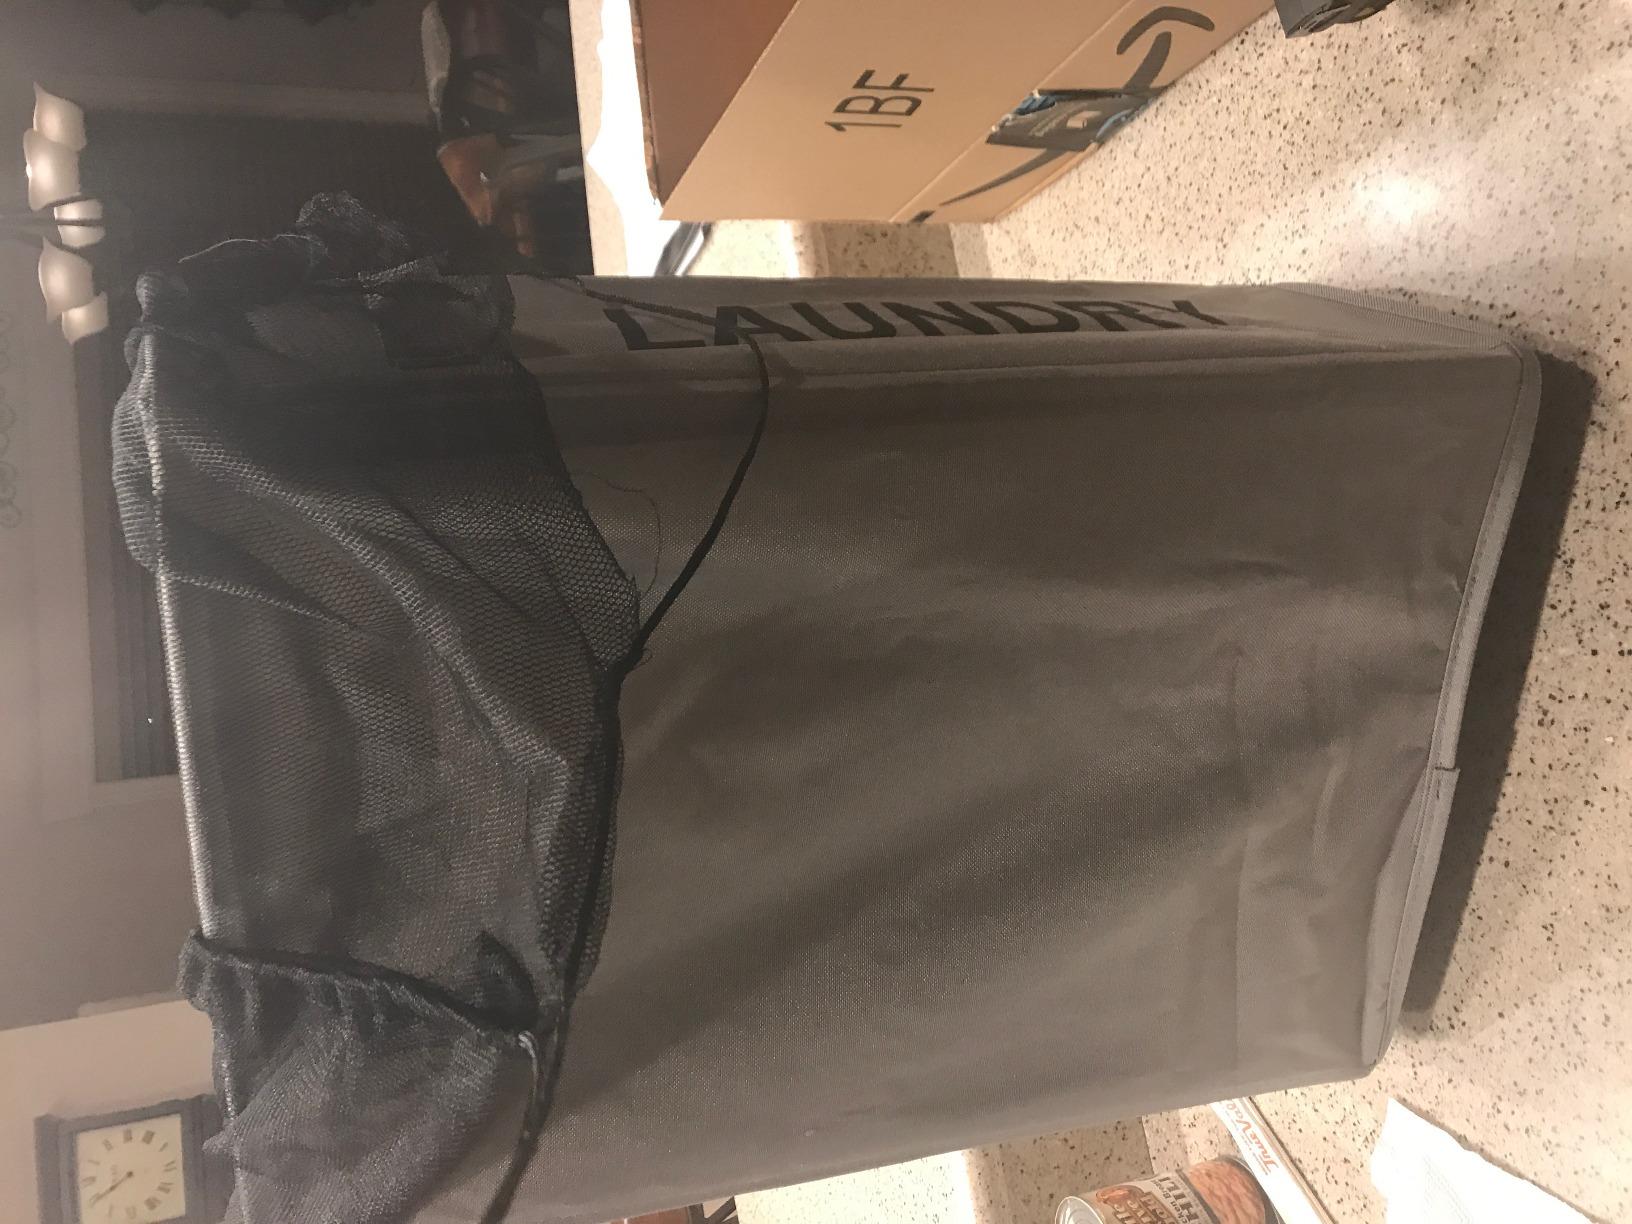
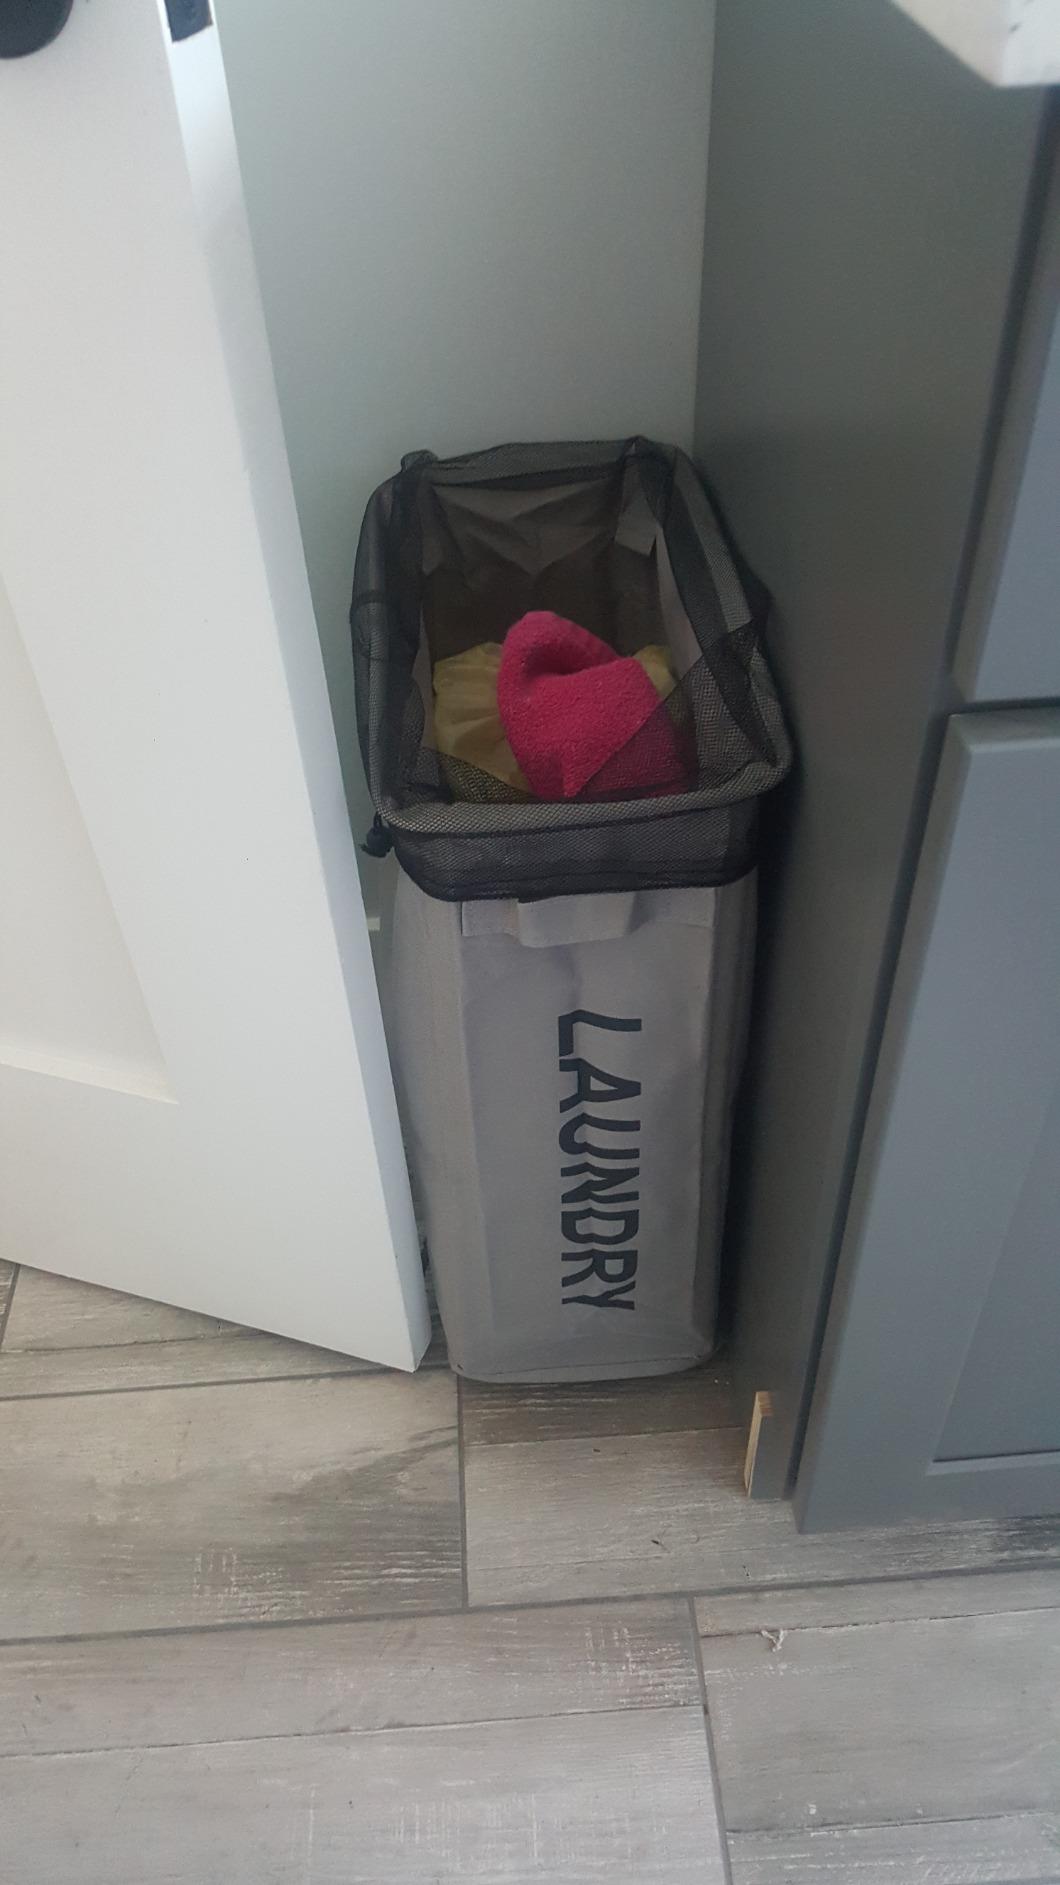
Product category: items_hamper
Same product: yes